Anna Kavan

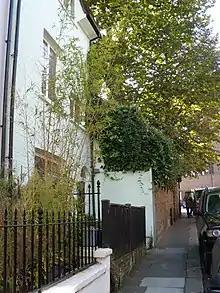
Kavan's House in Peel Street London

Many of Kavan's works were published posthumously, some edited by her friend and legatee, the Welsh writer Rhys Davies. Her writing has been compared to that of Djuna Barnes, Virginia Woolf, Sylvia Plath, Jean Rhys, Alan Burns, and Ann Quin. Brian Aldiss described her as Kafka's sister. Doris Lessing, J. G. Ballard, Anaïs Nin, Jean Rhys, Brian Aldiss, Christopher Priest, Nina Allan, Virginia Ironside and Maggie Gee are among the writers who have praised her work. Nin was perhaps the most dedicated of Kavan's early supporters, as she tried unsuccessfully for years to begin a correspondence with her.